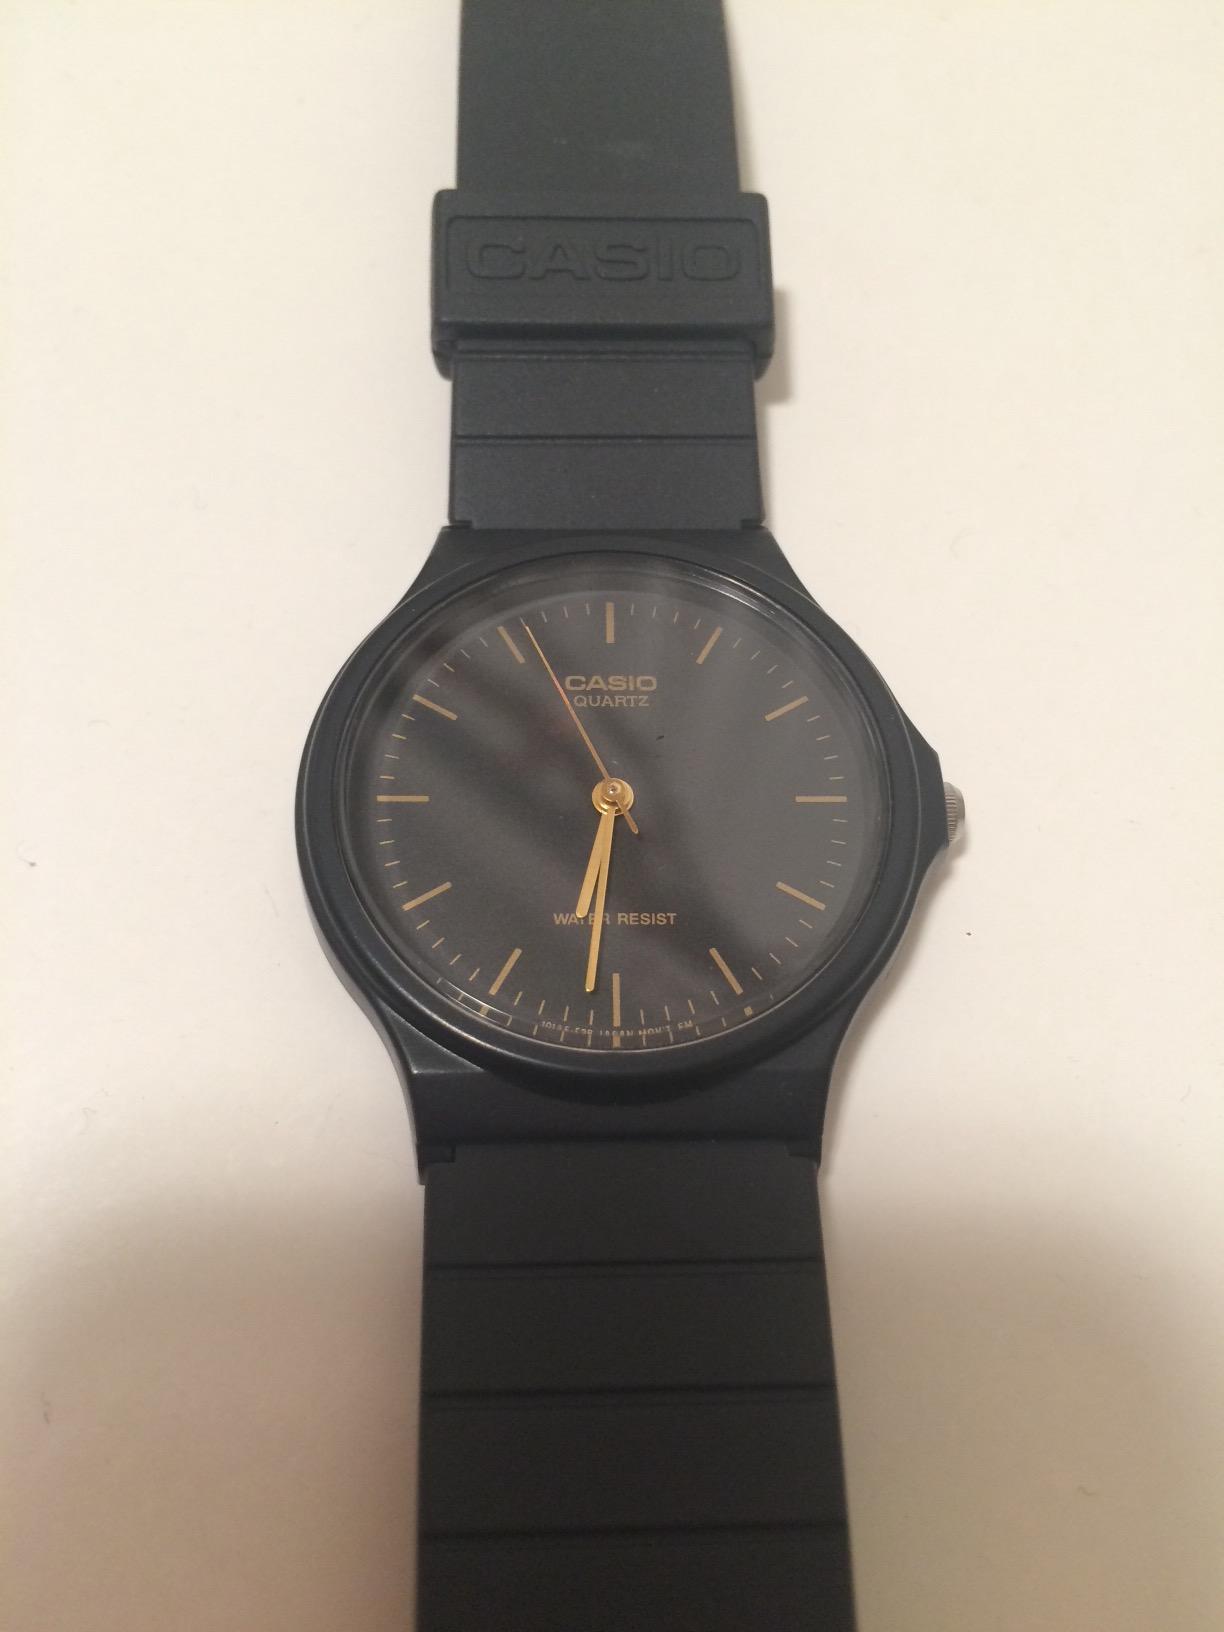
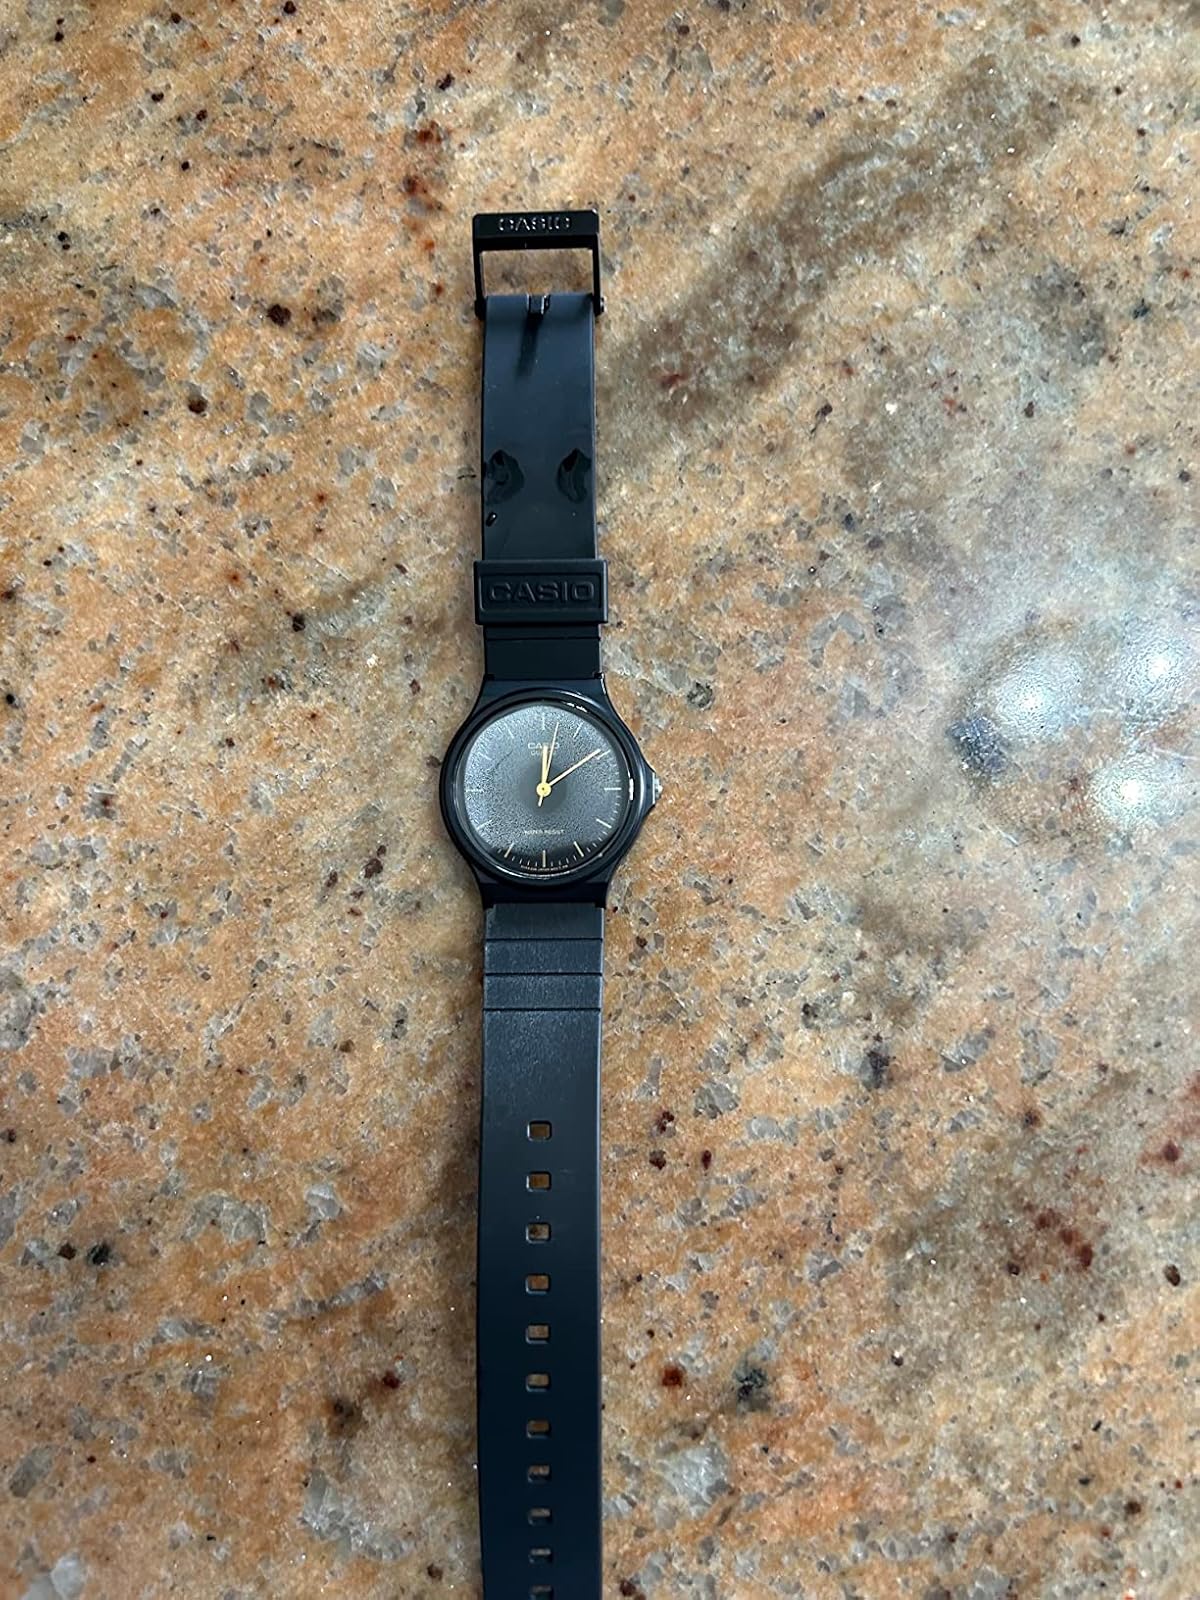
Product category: accessories_watch
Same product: yes